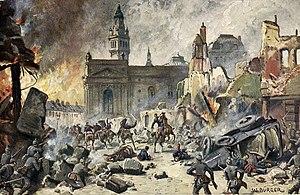
Lille conquise le 13 octobre 1914 par l'armée du général Von Kluck membre du Conseil Supérieur de la guerre. - Gesellschaft m. b. H. Stuttgart - W. Bürger Dimensions
Le siège de Lille s’est déroulé les 11 et 12 octobre 1914 après une période de confusion, alternant ordres et contre-ordres du commandement français.